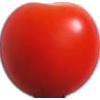
Label: Tomato Cherry Red 1